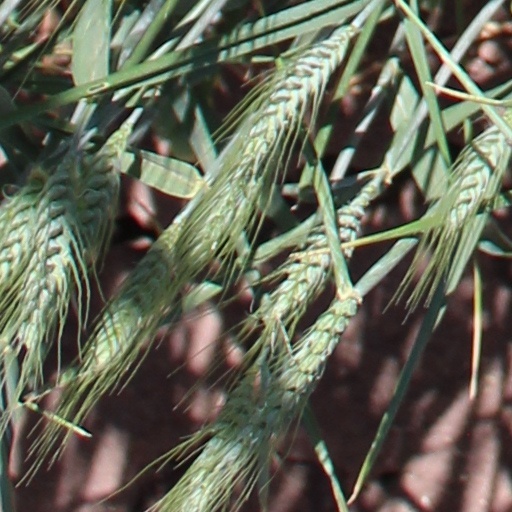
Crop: wheat